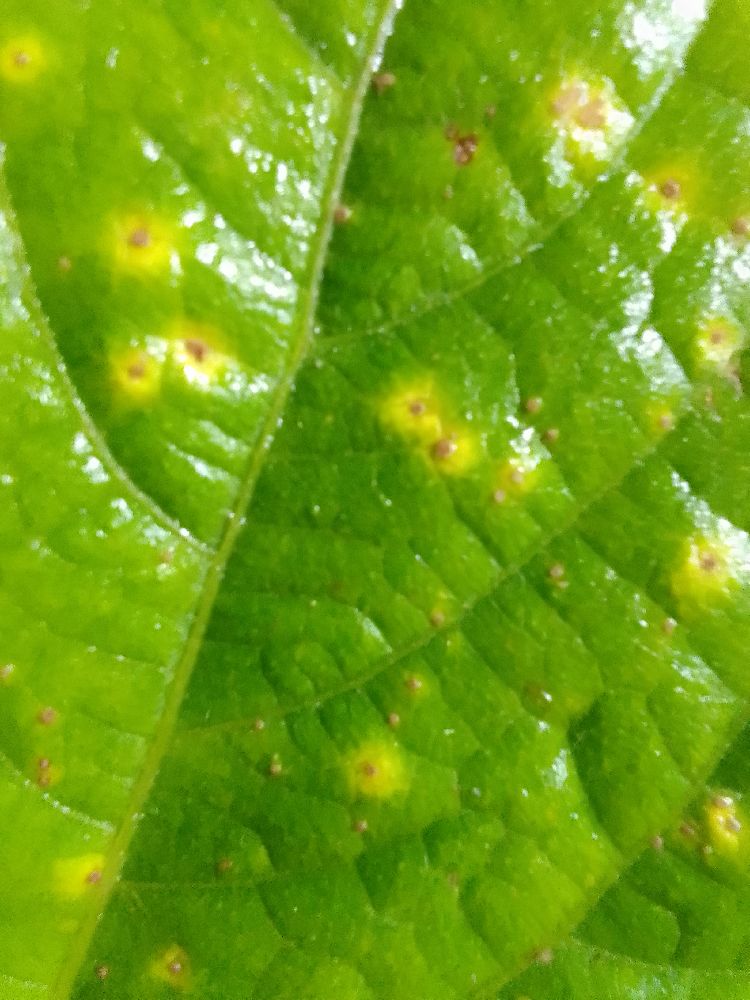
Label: rust